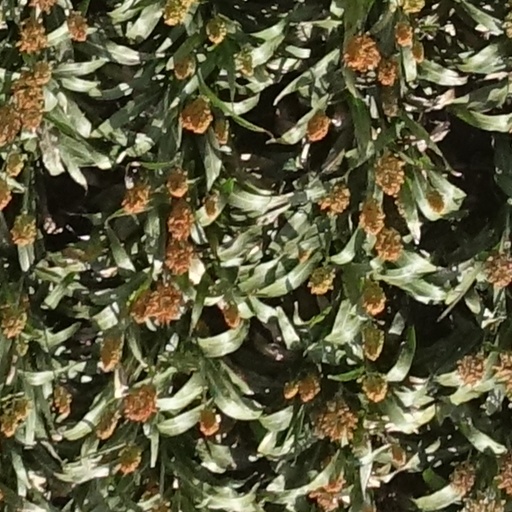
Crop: sorghum